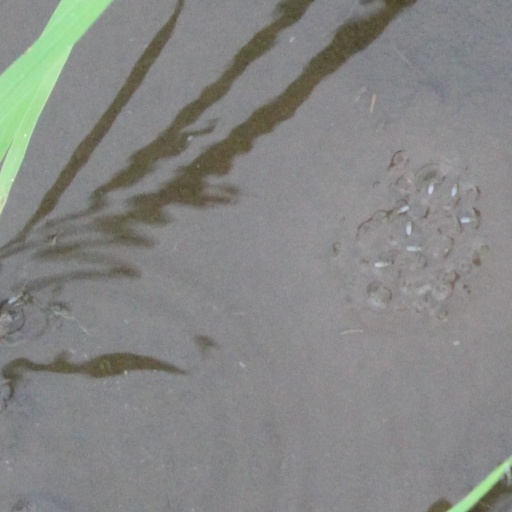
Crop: rice